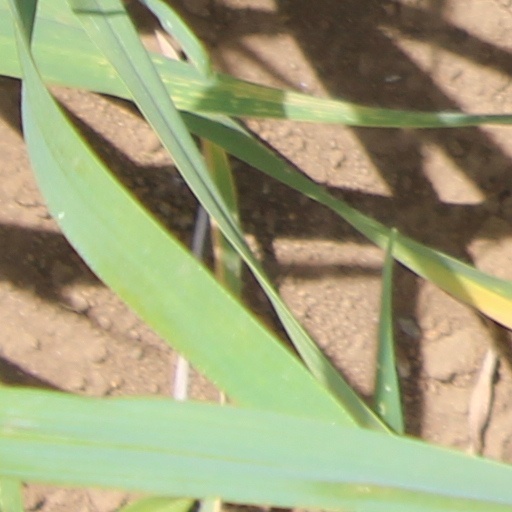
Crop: wheat